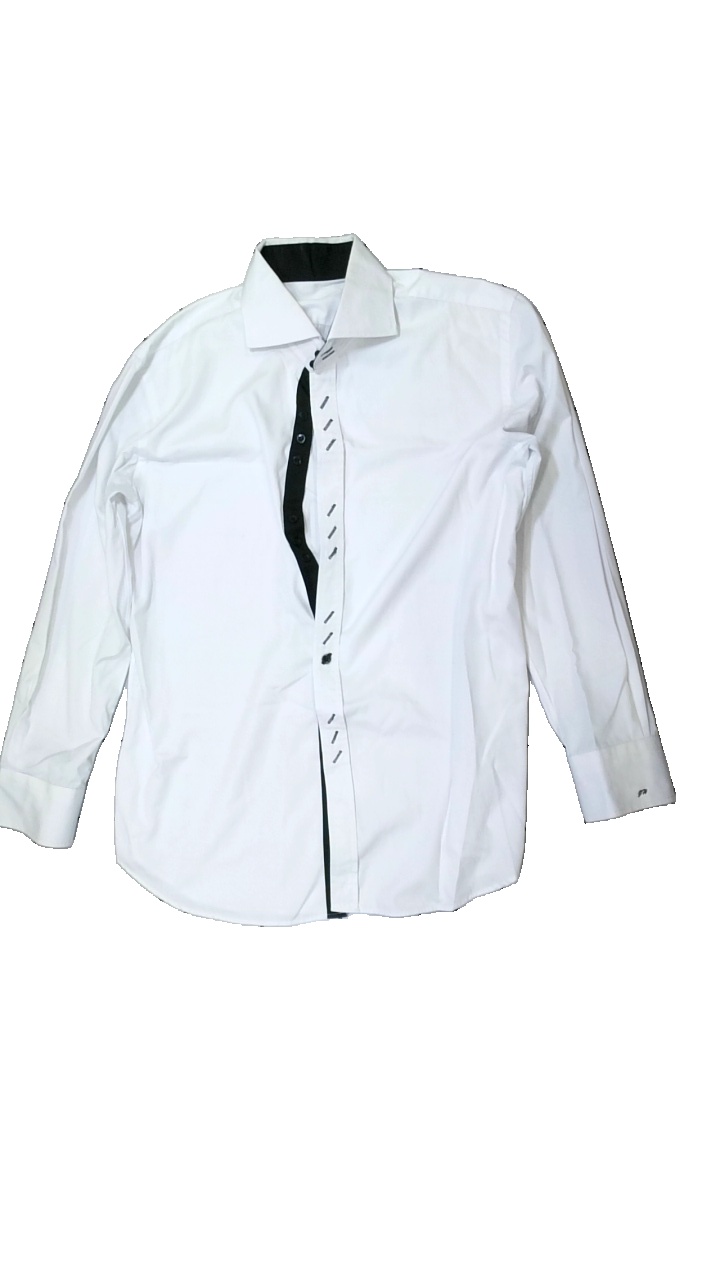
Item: Shirt (Men)
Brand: Missing
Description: white shirt
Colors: White
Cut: Regular
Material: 75% Polyester 25% Cotton
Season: All
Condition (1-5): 3
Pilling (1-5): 5
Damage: stained
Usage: Export
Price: <50